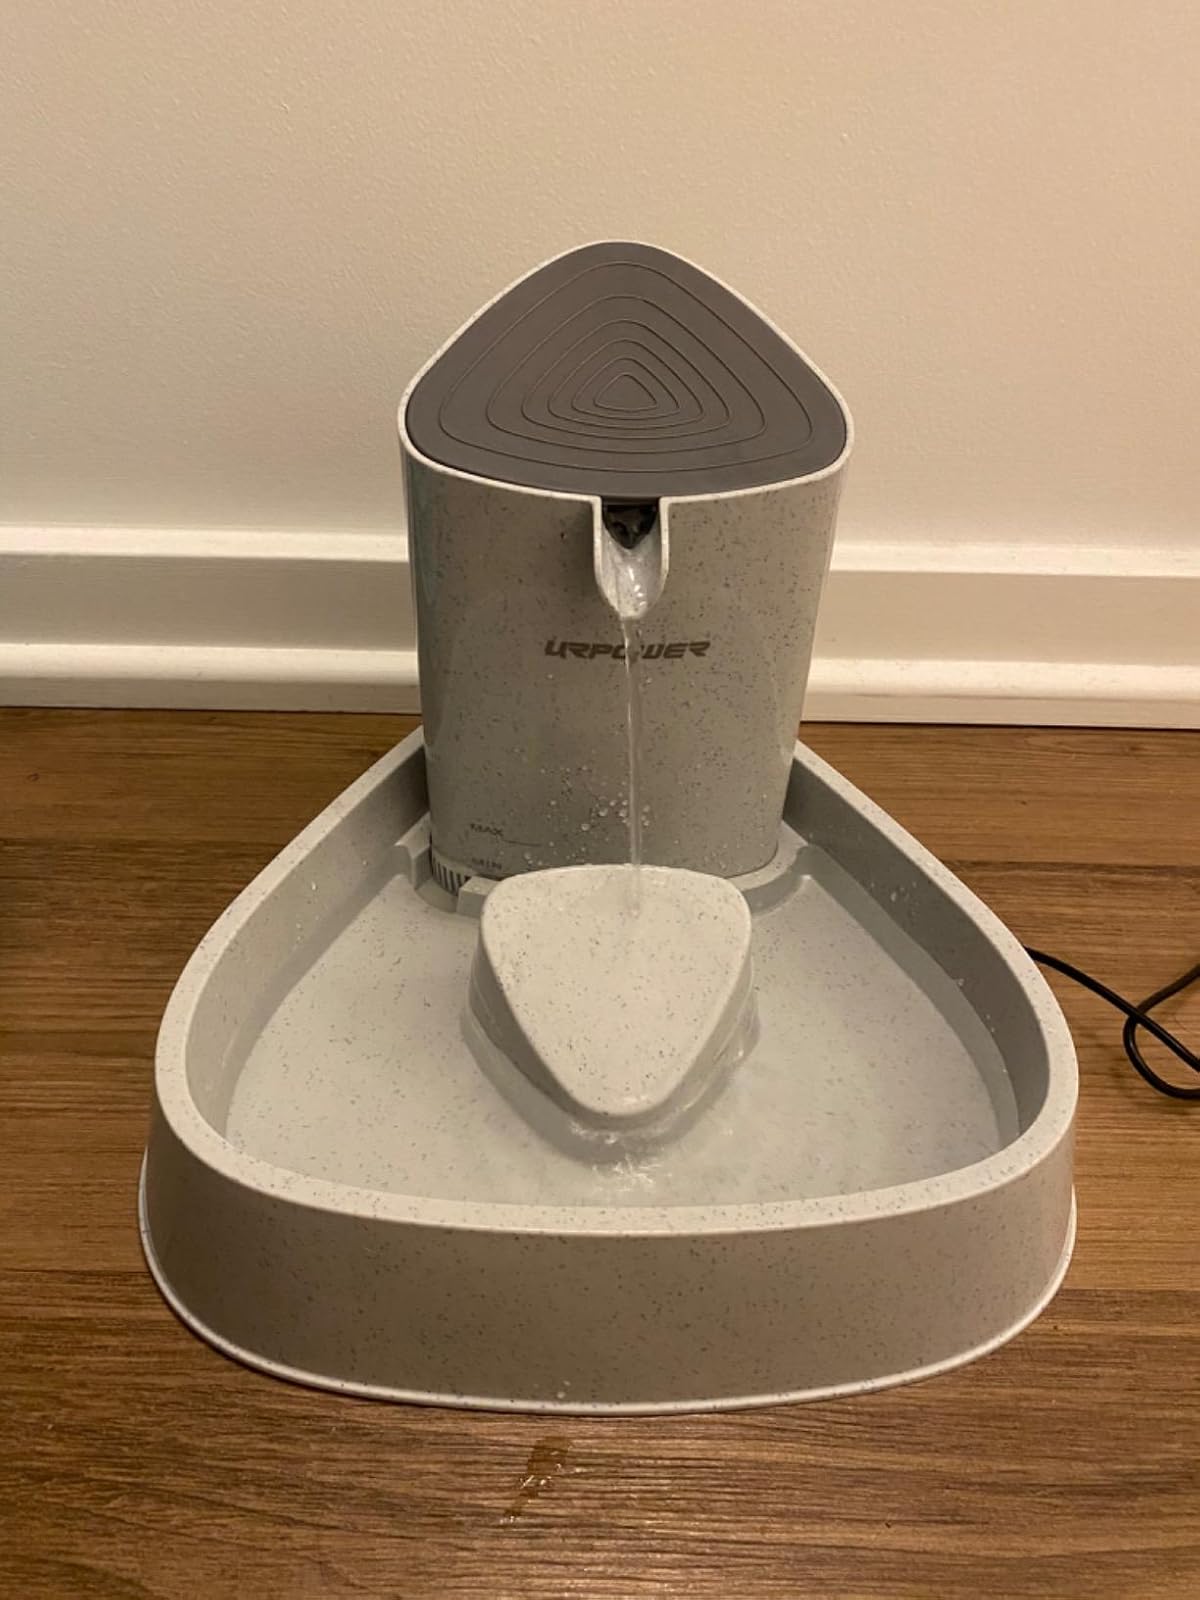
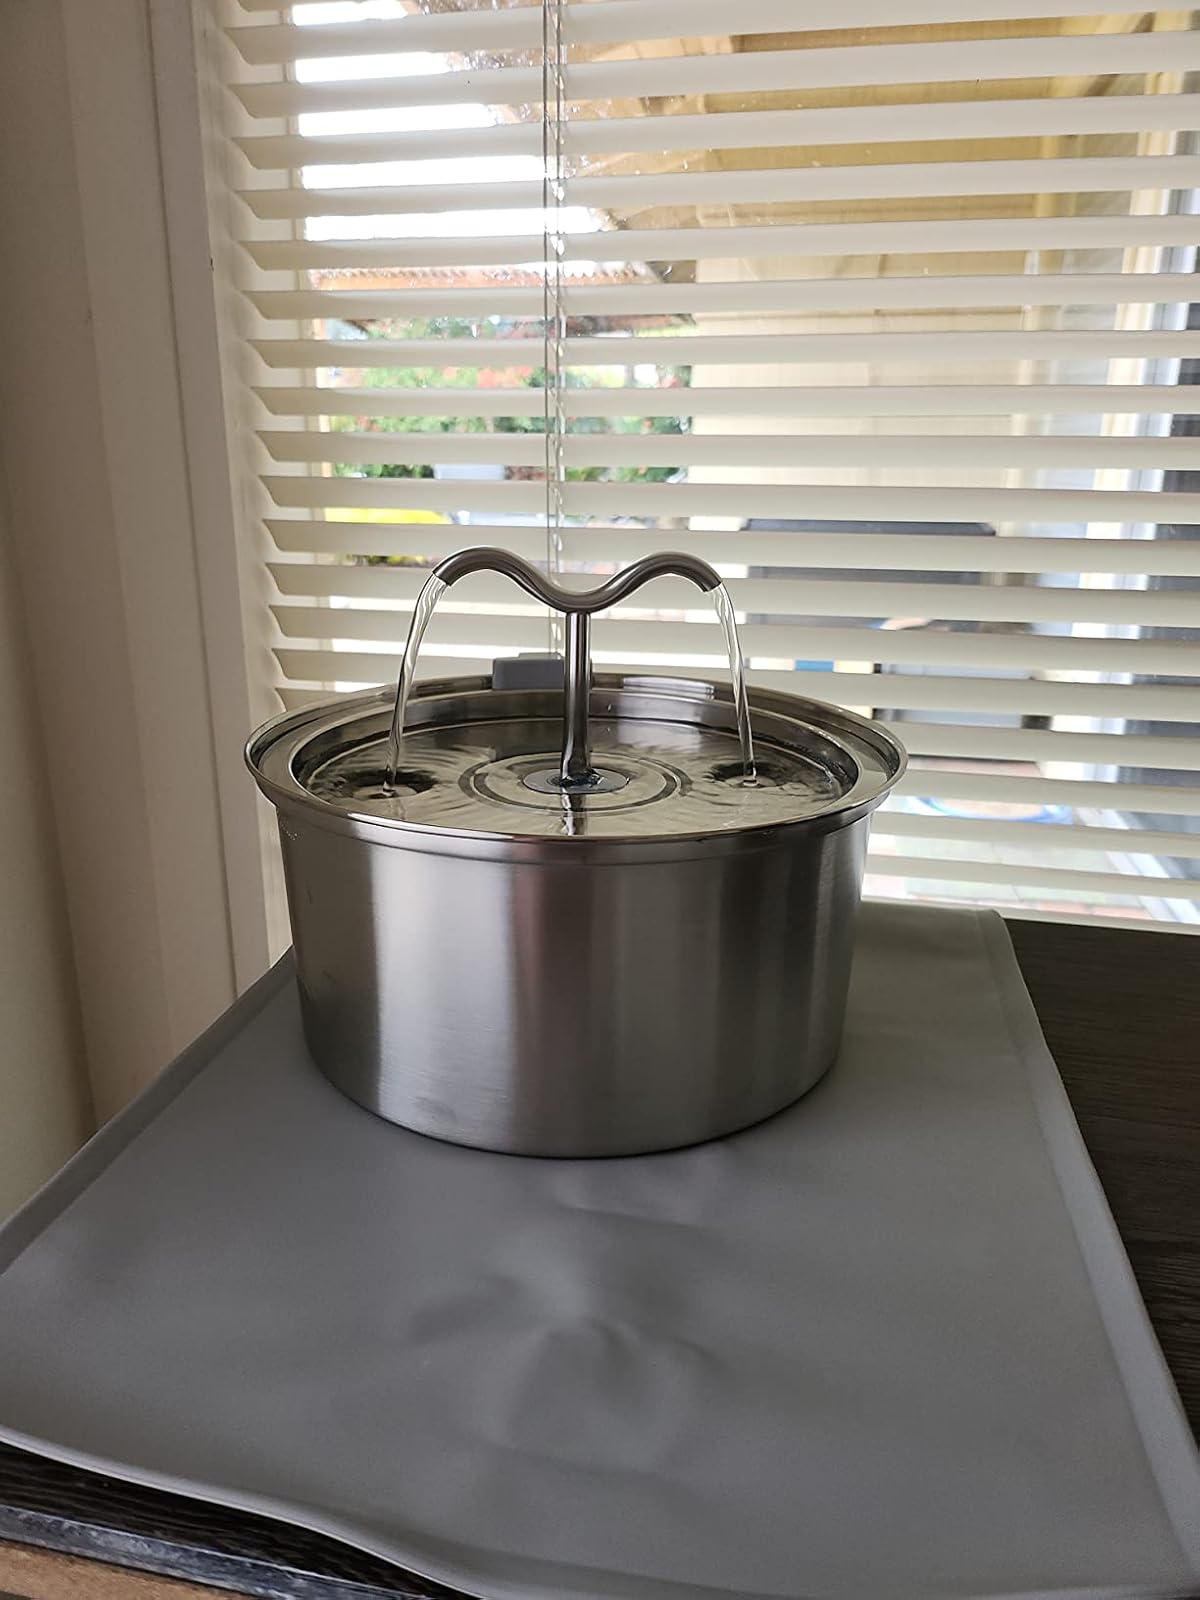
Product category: items_bowl
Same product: no